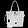
Label: Bag